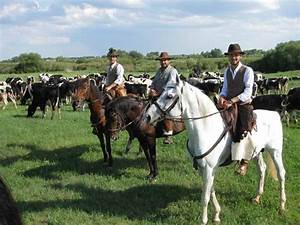
Label: cavallo